Psalm 126

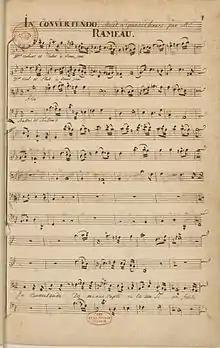
Title page of the manuscript of Rameau's "In convertendo" (1751 version)

The complete psalm was set in Latin as a motet for a cappella choir by composers including George de La Hèle, Lorenzo Perosi, Jean-Noël Marchand, Dmitri Bortnyansky (1777). Marc-Antoine Charpentier compose in 1670 one ""In convertendo Dominus"", H.169, for soloists, double chorus, strings and continuo. Also, Sébastien de Brossard, Michel-Richard de Lalande, Patrick Douglas. Jean-Philippe Rameau composed "In convertendo Dominus" c. 1710, for choir and orchestra. Jules Van Nuffel wrote a setting for mixed choir and organ as his Op. 32 in 1926. Giovanni Bernardino Nanino set alternate verses for a cappella choir.